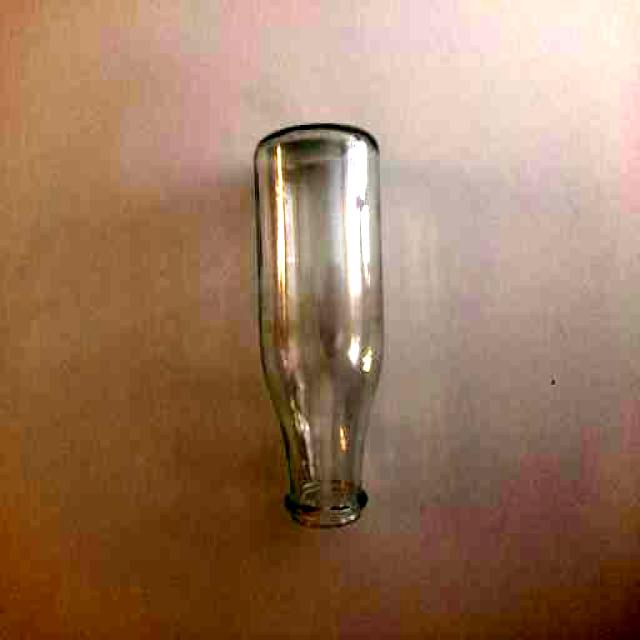
Label: Glass